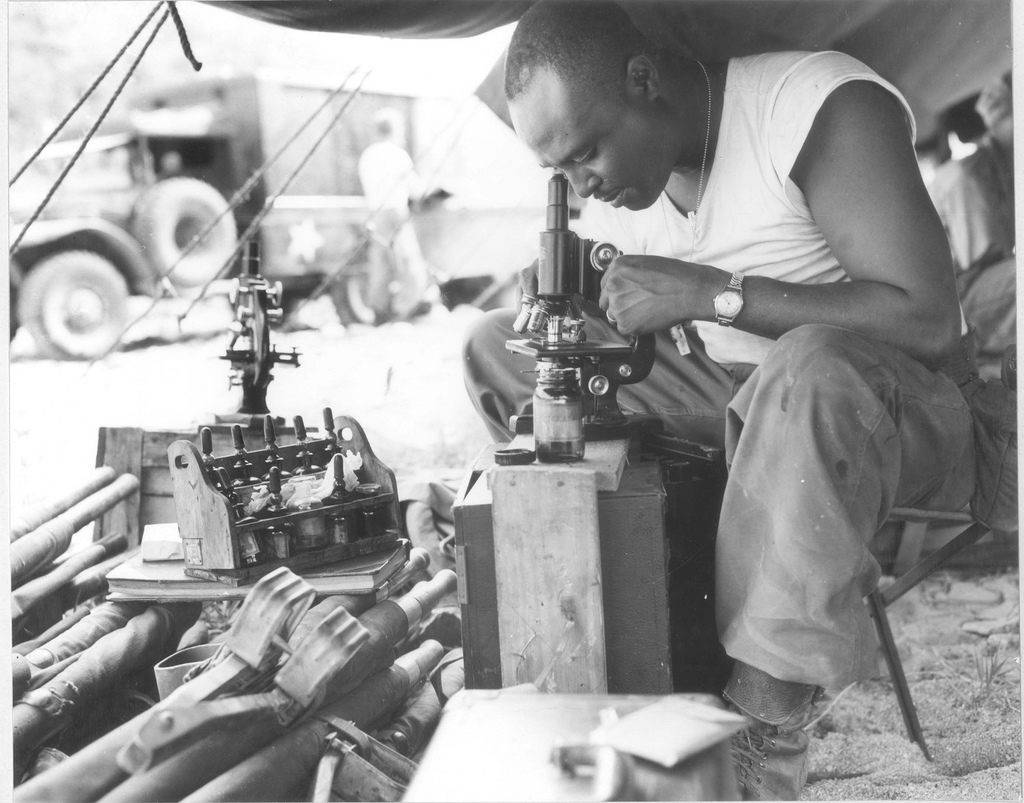
Checking blood type (SC 344909), National Museum of Health and Medicine Description: A lab technician in the field in Korea checks blood types of wounded men brought in from the battlefield. Dated: 30 July 1950 Photo ID: SC 344909 Source, monochrome black-and-white photograph
Specialty: lab-equipment
Image credit: National Museum of  Health and Medicine